GYF domain

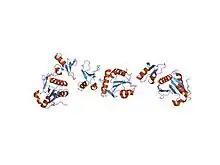
the crystal structure of a binary u5 snrnp complex

In molecular biology, the GYF domain (glycine-tyrosine-phenylalanine domain) is an approximately 60-amino acid protein domain which contains a conserved GP[YF]xxxx[MV]xxWxxx[GN]YF motif. It was identified in the human intracellular protein termed CD2 binding protein 2 (CD2BP2), which binds to a site containing two tandem PPPGHR segments within the cytoplasmic region of CD2. Binding experiments and mutational analyses have demonstrated the critical importance of the GYF tripeptide in ligand binding. A GYF domain is also found in several other eukaryotic proteins of unknown function. It has been proposed that the GYF domain found in these proteins could also be involved in proline-rich sequence recognition. Resolution of the structure of the CD2BP2 GYF domain by NMR spectroscopy revealed a compact domain with a beta-beta-alpha-beta-beta topology, where the single alpha-helix is tilted away from the twisted, anti-parallel beta-sheet. The conserved residues of the GYF domain create a contiguous patch of predominantly hydrophobic nature which forms an integral part of the ligand-binding site. There is limited homology within the C-terminal 20-30 amino acids of various GYF domains, supporting the idea that this part of the domain is structurally but not functionally important.